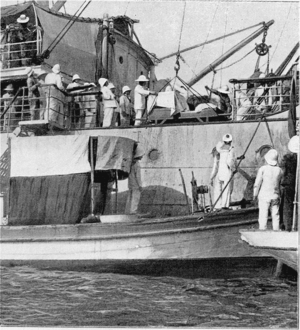
""Le retour: en vue de Dakar.--La civière de M. de Brazza accrochée au palan qui va descendre l'explorateur, du paquebot à bord du petit vapeur côtier."""
Cette page concerne l'année 1905 du calendrier grégorien.